Austrian–Hungarian War (1477–1488)

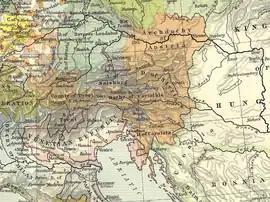
Austrian lands of Frederick III in 1477

Matthias and Frederick III/V had been rivals stretching back to Matthias' succession as King of Hungary in 1458 after the early death of Frederick's Habsburg cousin King Ladislaus the Posthumous. At this time, Frederick held the Holy Crown of Hungary and was a candidate for becoming Hungarian king himself. Matthias, backed by the Bohemian king George of Poděbrady whose daughter Catherine (1449–1464) he married in 1461, finally prevailed: the two rivals settled their disagreements in 1463 with the Treaty of Wiener Neustadt, in which Frederick recognized the "de facto" King of Hungary and returned the Holy Crown to Matthias for a heavy ransom.